Eugenio Pacelli's 1936 visit to the United States

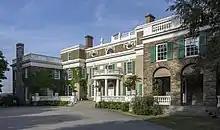
Roosevelt's home in Hyde Park, New York, where the meeting took place.

On November 5, Pacelli finally met with Roosevelt at the President's home in Hyde Park, New York, for two hours over lunch. Pacelli congratulated Roosevelt on his election victory the previous day. At a press conference with reporters, Spellman reiterated to the press corps that they were prohibited from asking any questions about Coughlin, which he assured them Pacelli would not answer.